Tsushima Island

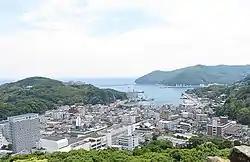
Tsushima city, viewed from Shimizuyama.

Tsushima City was established on 1 March 2004, from the merger of six towns on Tsushima Island: Izuhara, Mitsushima, and Toyotama (all from Shimoagata District), and Mine, Kamiagata, and Kamitsushima (all from Kamiagata District). It is the only city of Tsushima Subprefecture and encompasses the whole island.